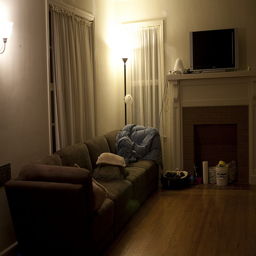
The television is placed over the mantel of the fireplace.
A room with some lights, a couch, and a TV above the fireplace.
Long couch in the corner of the room sits in front of two window
A coach in a dimly lit living room
A couch and fireplace are in a living room with a lamp on.